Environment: real
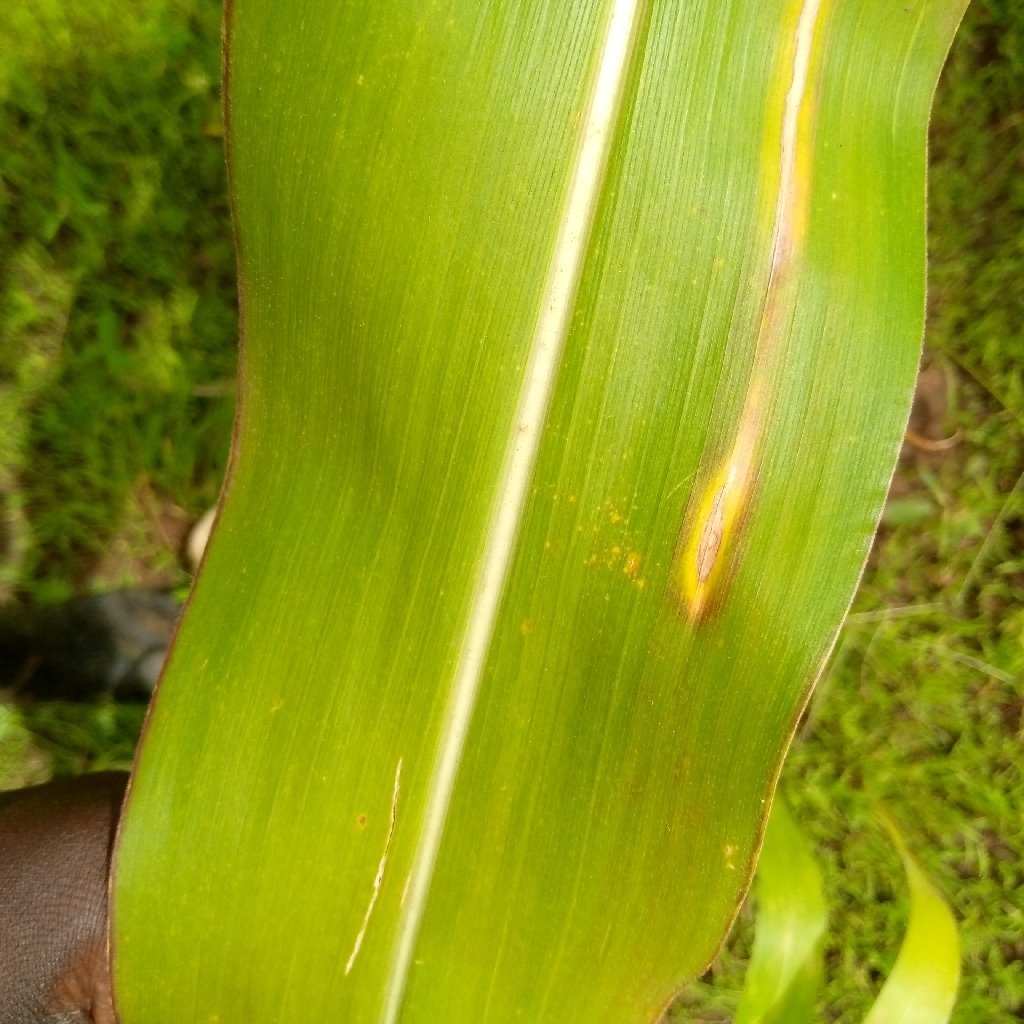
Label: northern_corn_leaf_blight